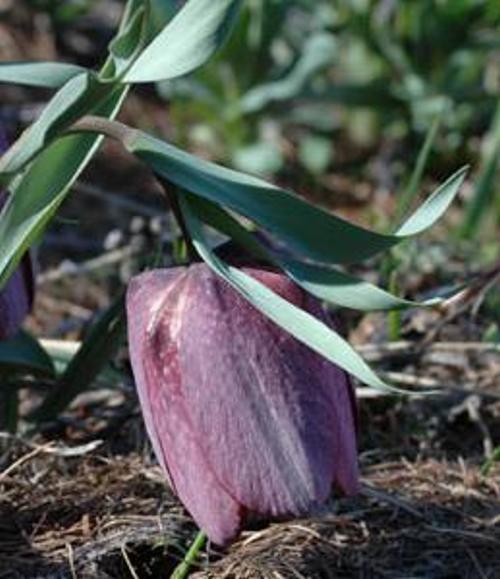
Flower: Fritillary